Supergator

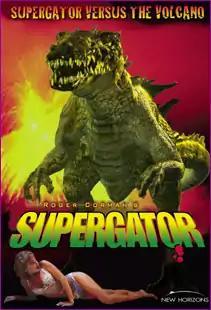
DVD cover

Supergator is a 2007 horror film directed by Brian Clyde, produced by Roger Corman, and starring Brad Johnson and Kelly McGillis.